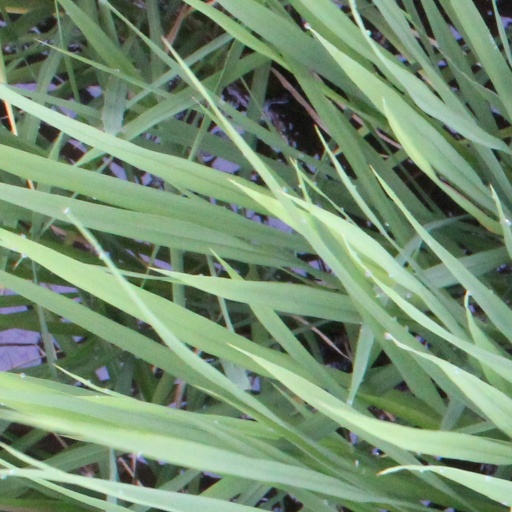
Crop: rice